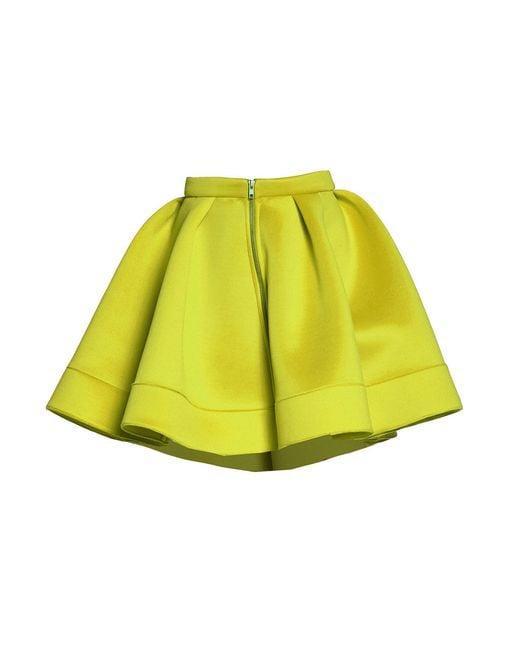
Knielanger stylischer Rock für Mädchen